East Goshen Township, Pennsylvania

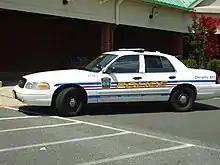
A police car of the Westtown-East Goshen Regional Police Department, serving East Goshen Township, Westtown Township, and Thornbury Township in Chester County

East Goshen Township is a township in Chester County, Pennsylvania, United States. The population was 18,421 at the 2020 census.